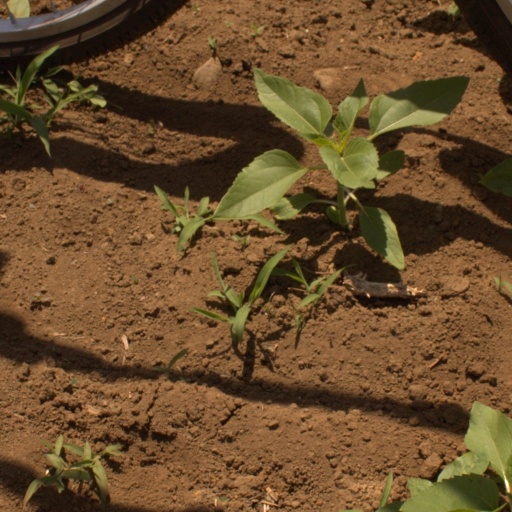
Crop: Jerusalem artichoke